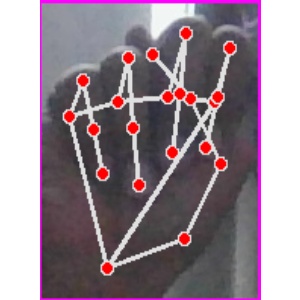
अक्षर: न